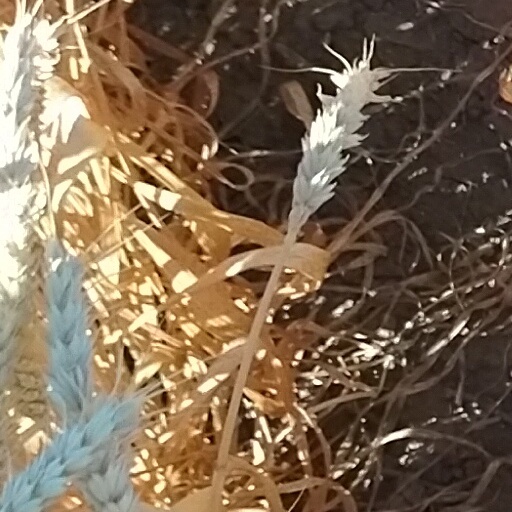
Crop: wheat